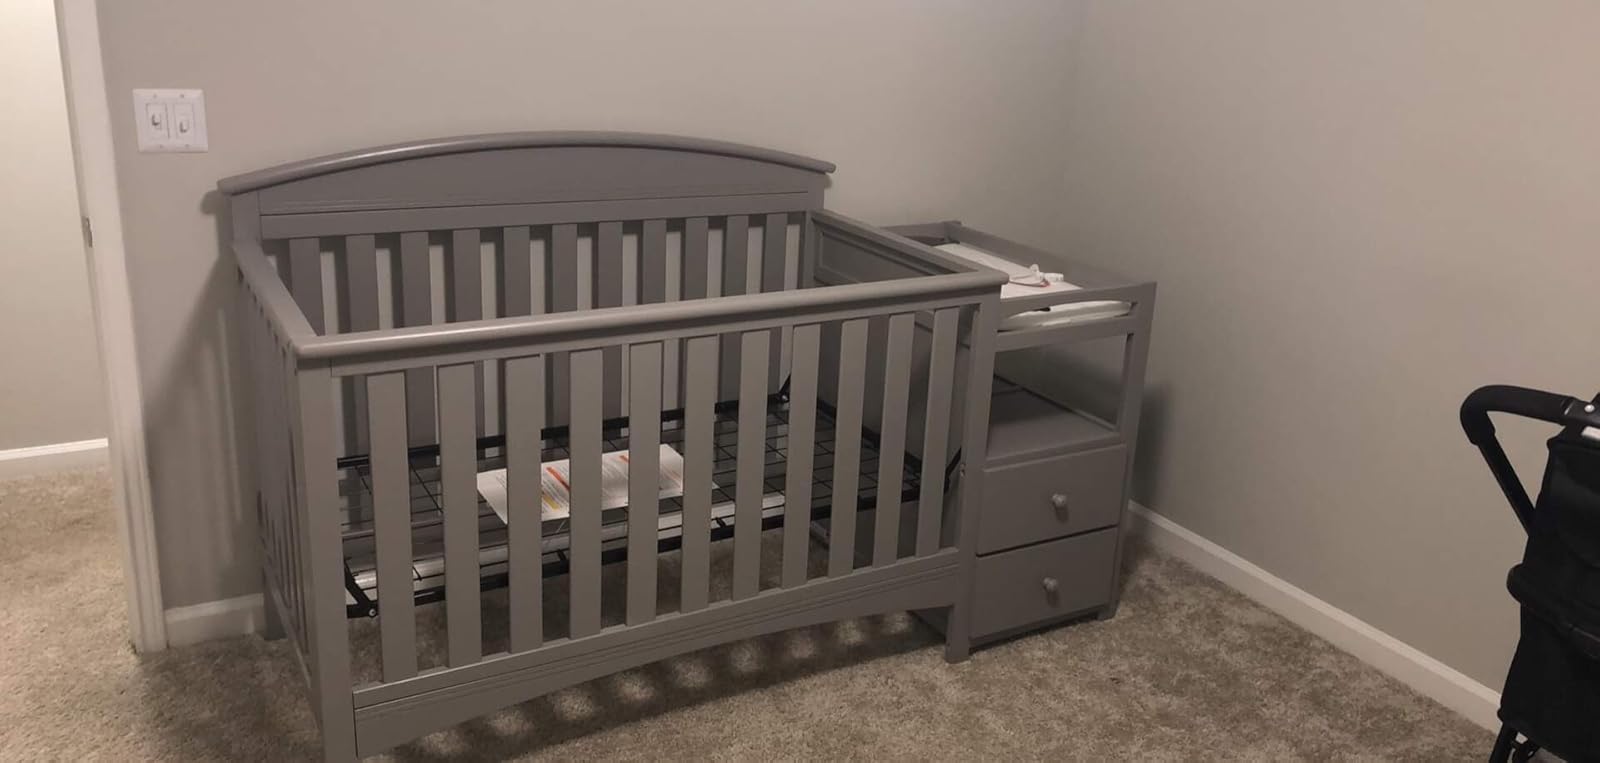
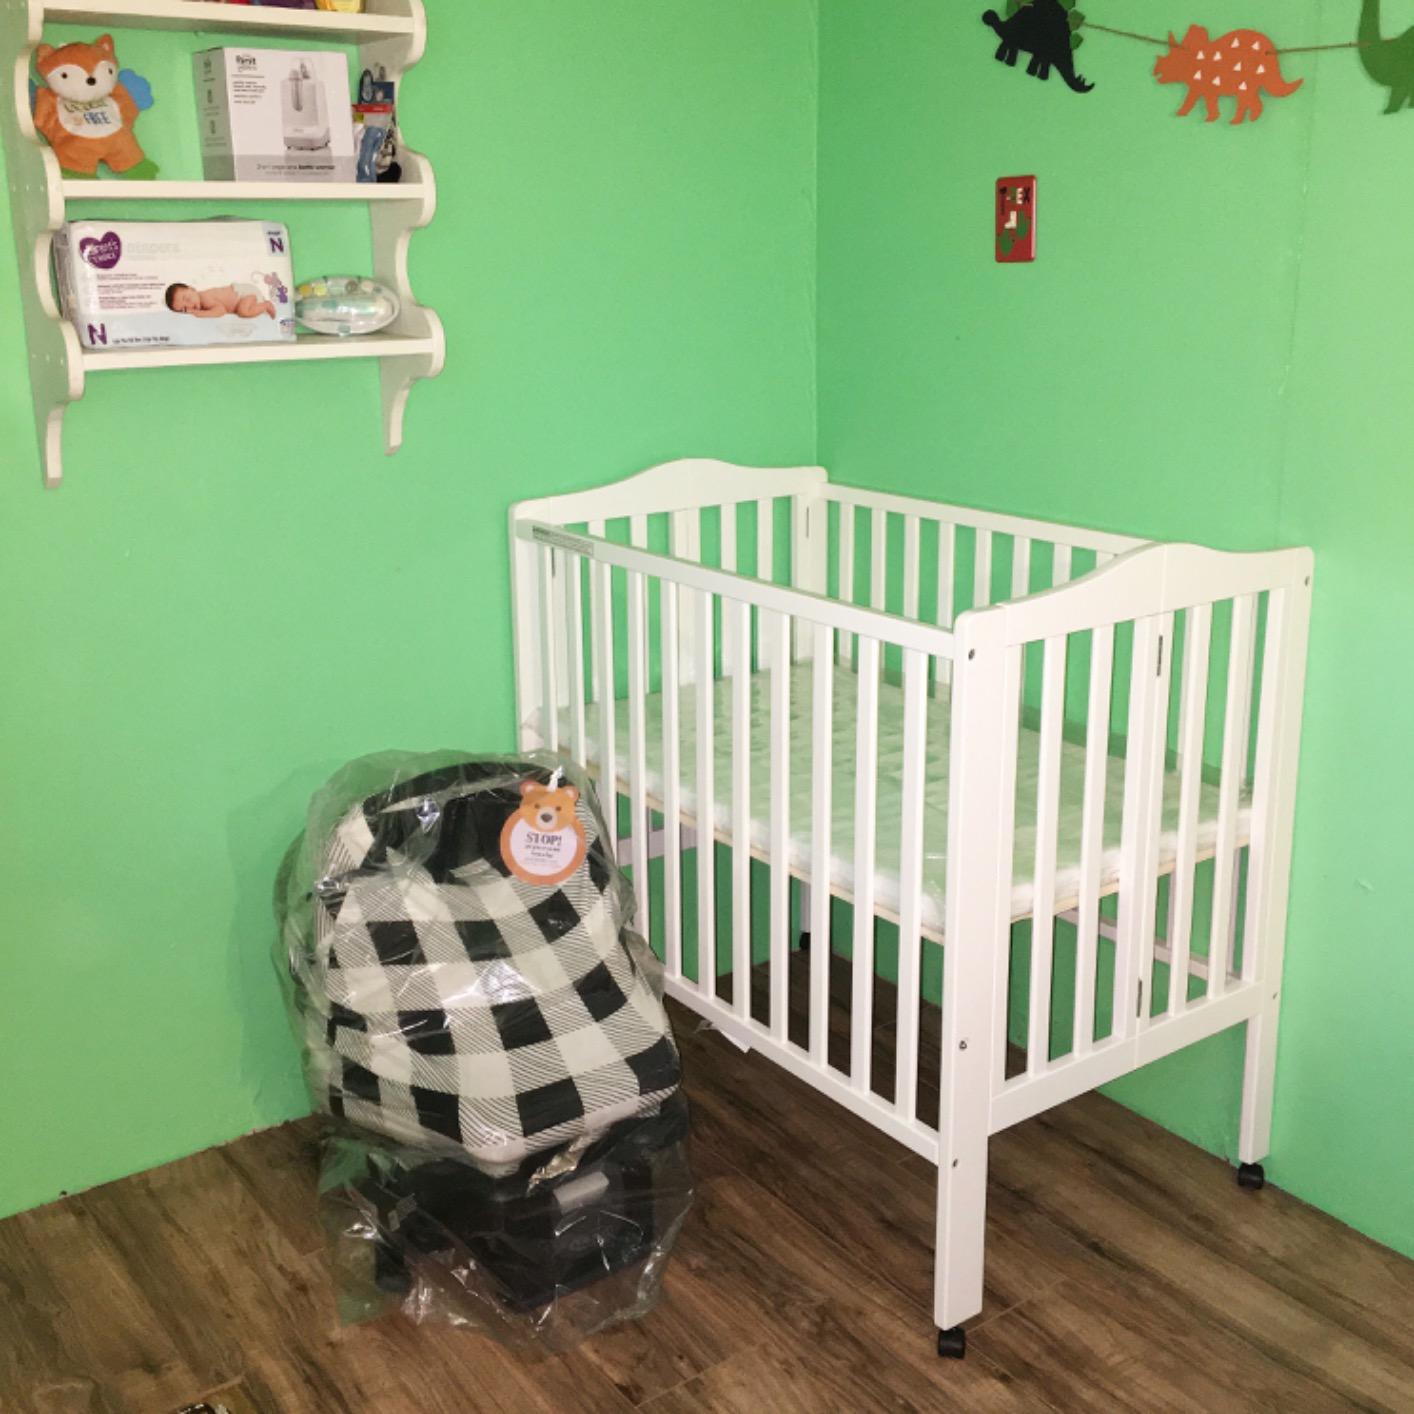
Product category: products_crib
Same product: no